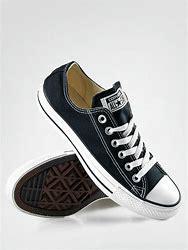
Brand: Converse
Model: Chuck Taylor All Star